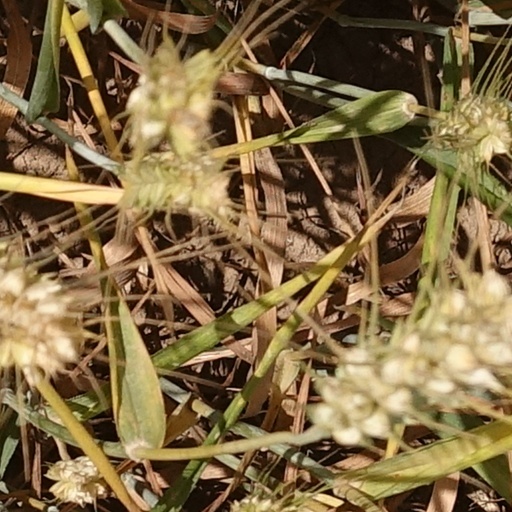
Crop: wheat